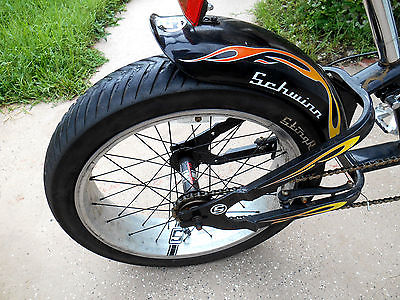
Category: bicycle